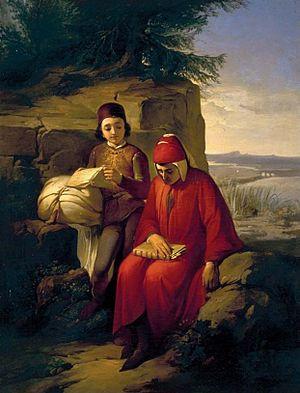
Annibale Gatti, né à Forli en septembre 1828 et mort le 13 août 1909 à Florence, est un peintre italien, est connu pour sa peinture d'histoire et la décoration à fresque en Toscane.